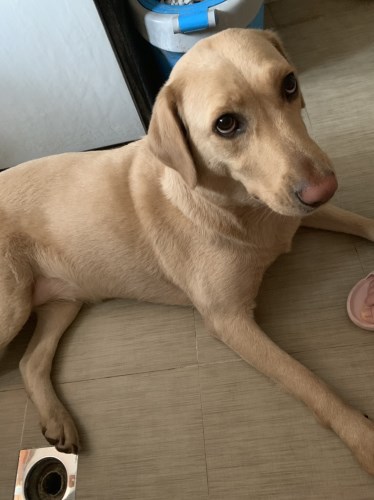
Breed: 3580-n000122-Labrador_retriever